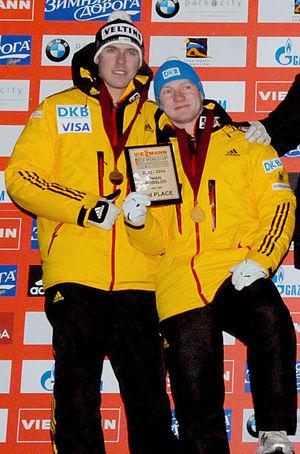
Jannis Bäcker, né le 1ᵉʳ janvier 1985 à Unna, est un bobeur allemand.